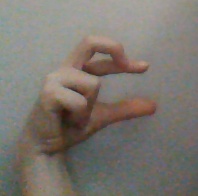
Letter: thal